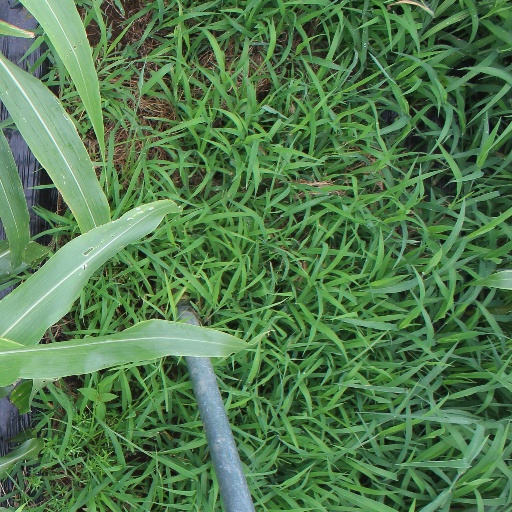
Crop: sorghum